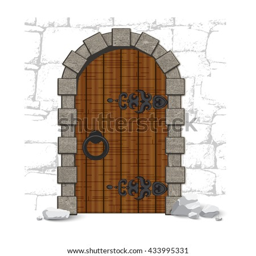
old wooden vintage doors on the wall with stones